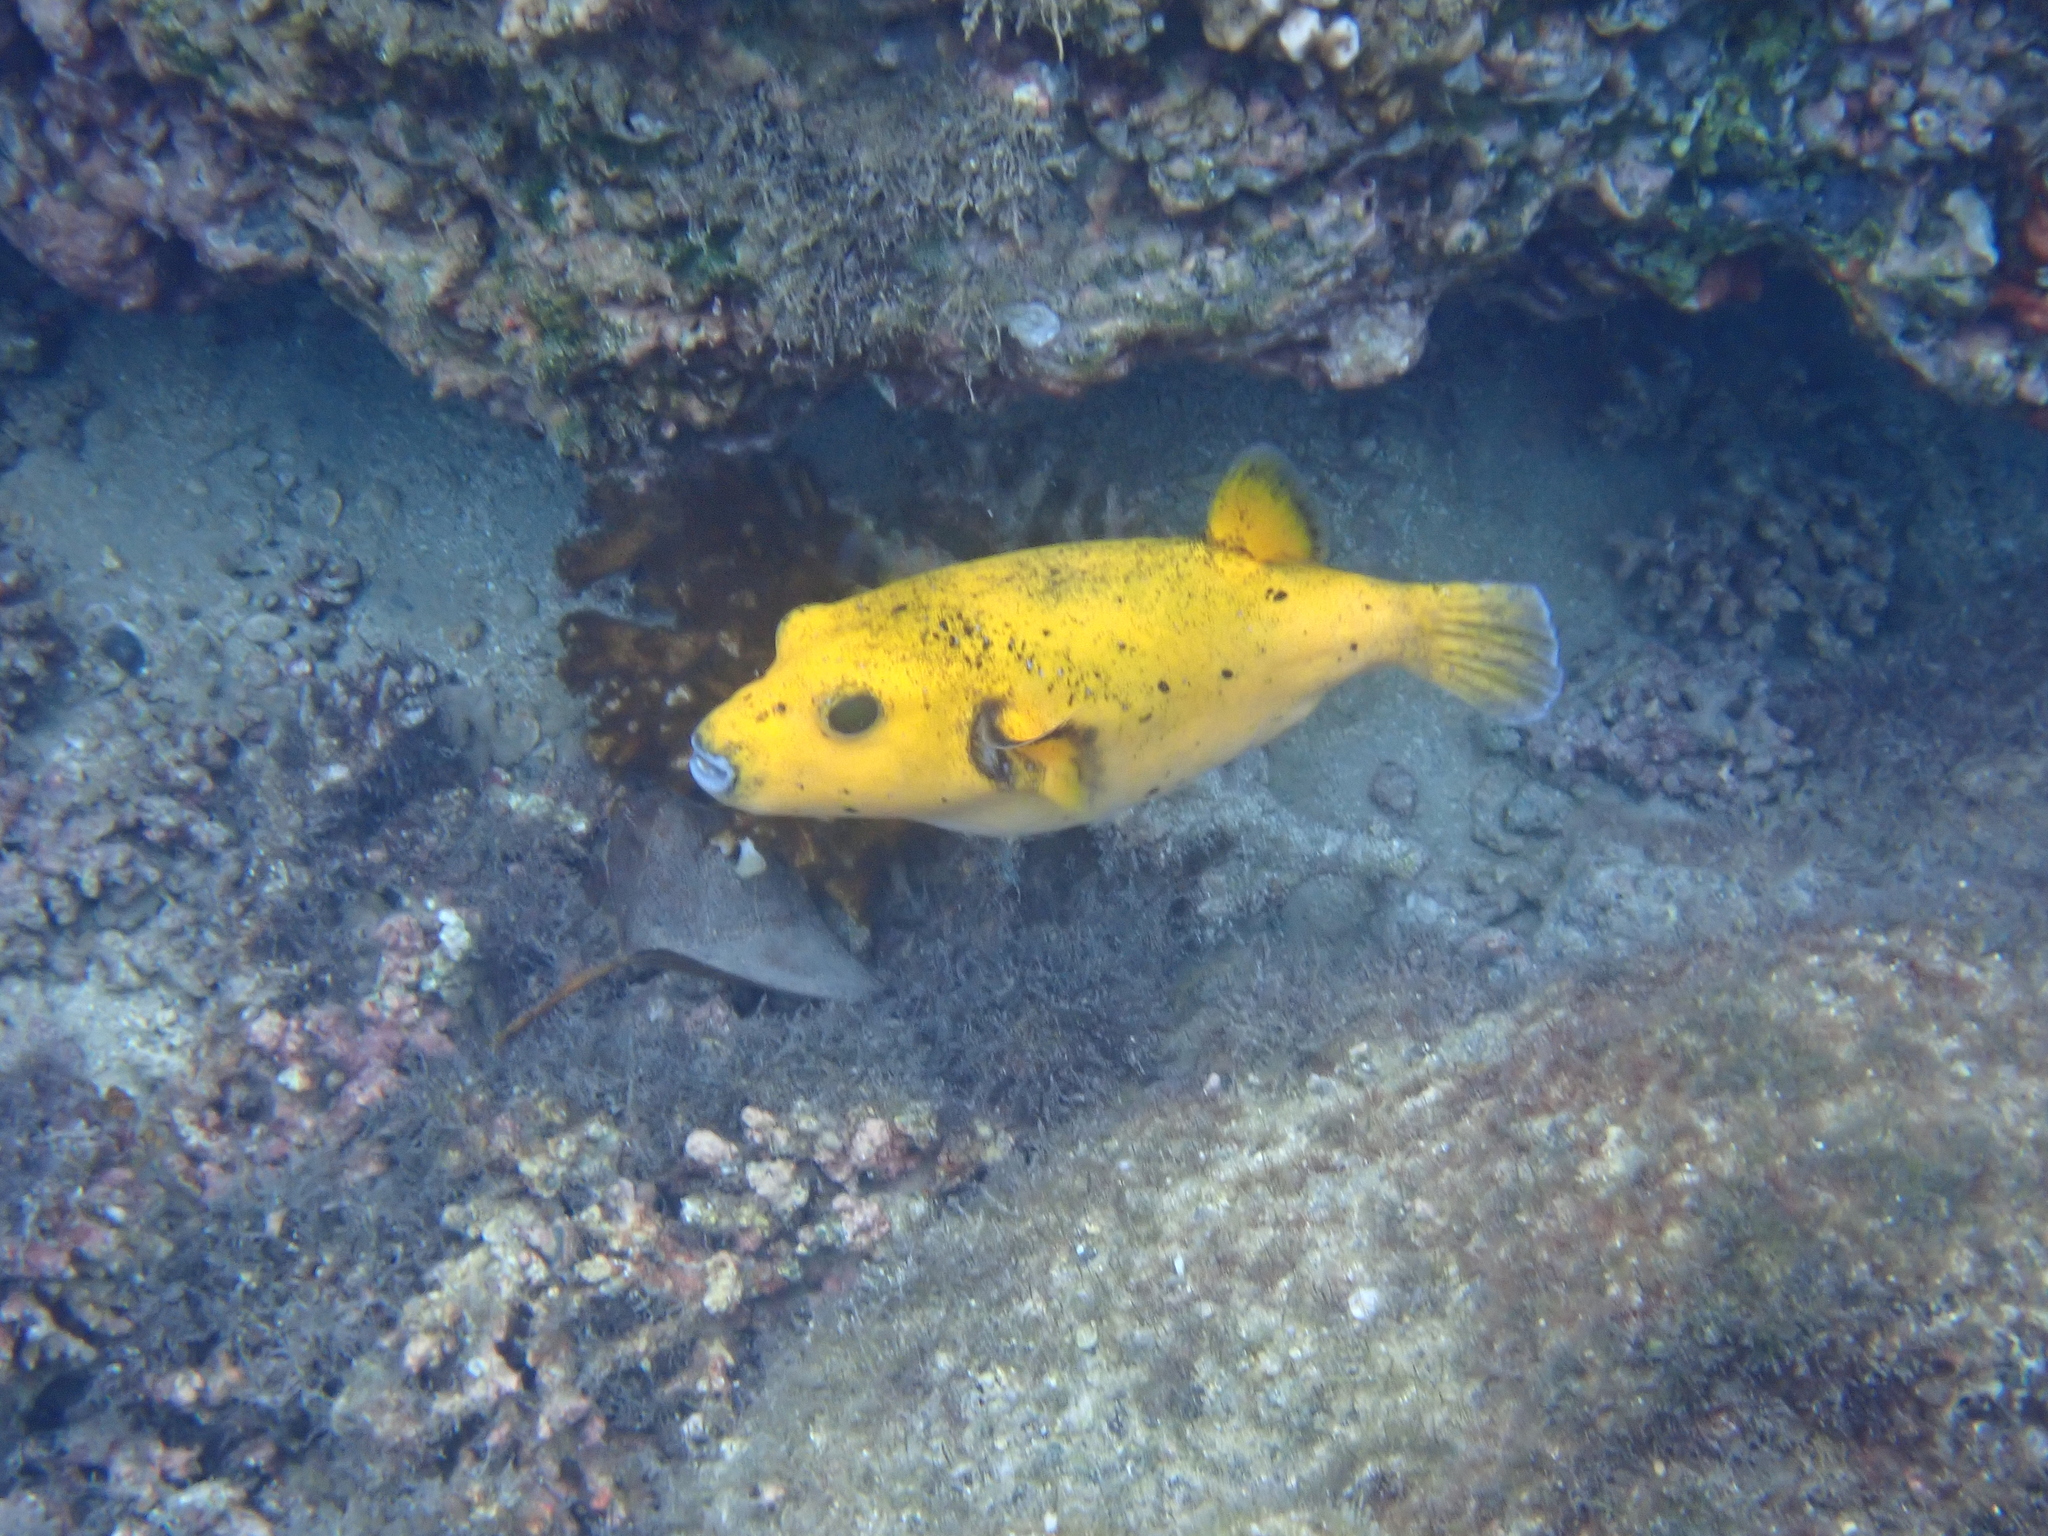
Arothron meleagris (Guineafowl Puffer)